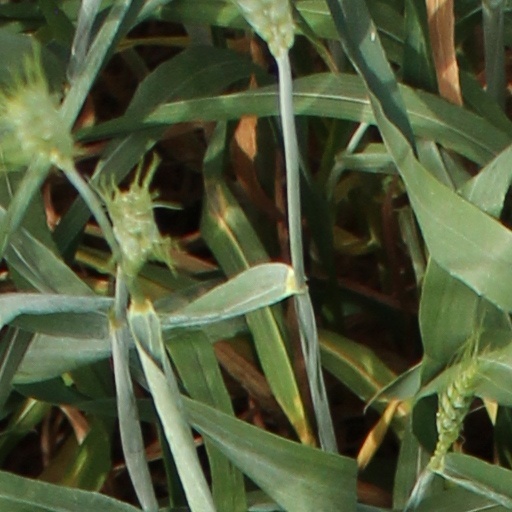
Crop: wheat